Infiniti QX70

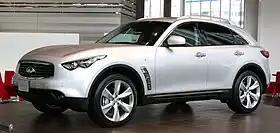
Infiniti FX50S (S51)

The Infiniti QX70, called the Infiniti FX until 2013, was a crossover SUV built in two generations between 2002 and 2017. The FX series replaced the Infiniti QX4 as Infiniti's mid-size SUV. It shares the same Nissan FM platform as the rear-wheel drive Nissan 370Z, and it "made no claims of climbing mountains." Rather, its aggressive shape promised style and quick handling. The similarly sized Nissan Murano is based on the same D platform as the front-wheel drive Nissan Altima. The FX does not have a Nissan-branded equivalent and is not sold in Japan.